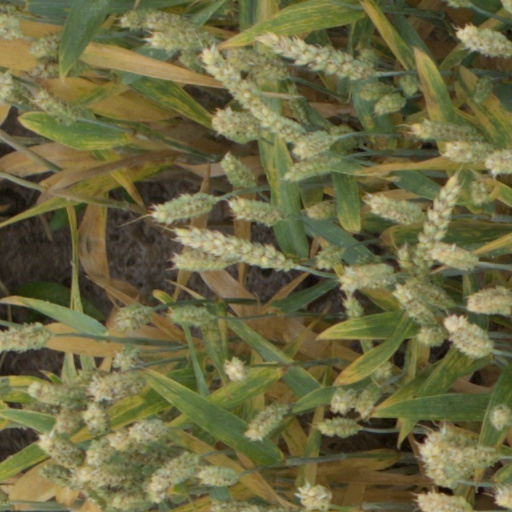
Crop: wheat